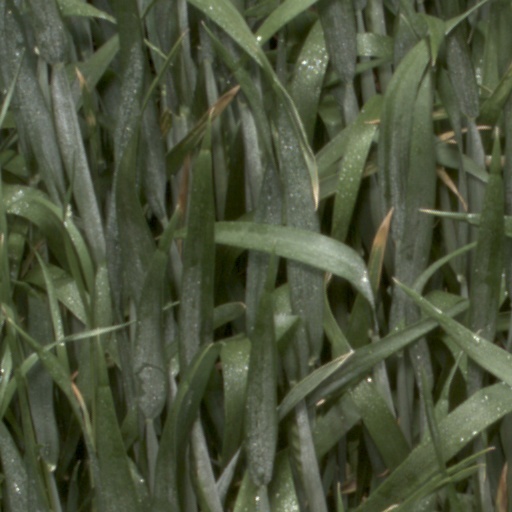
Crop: wheat